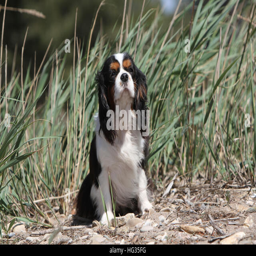
person sitting on the ground